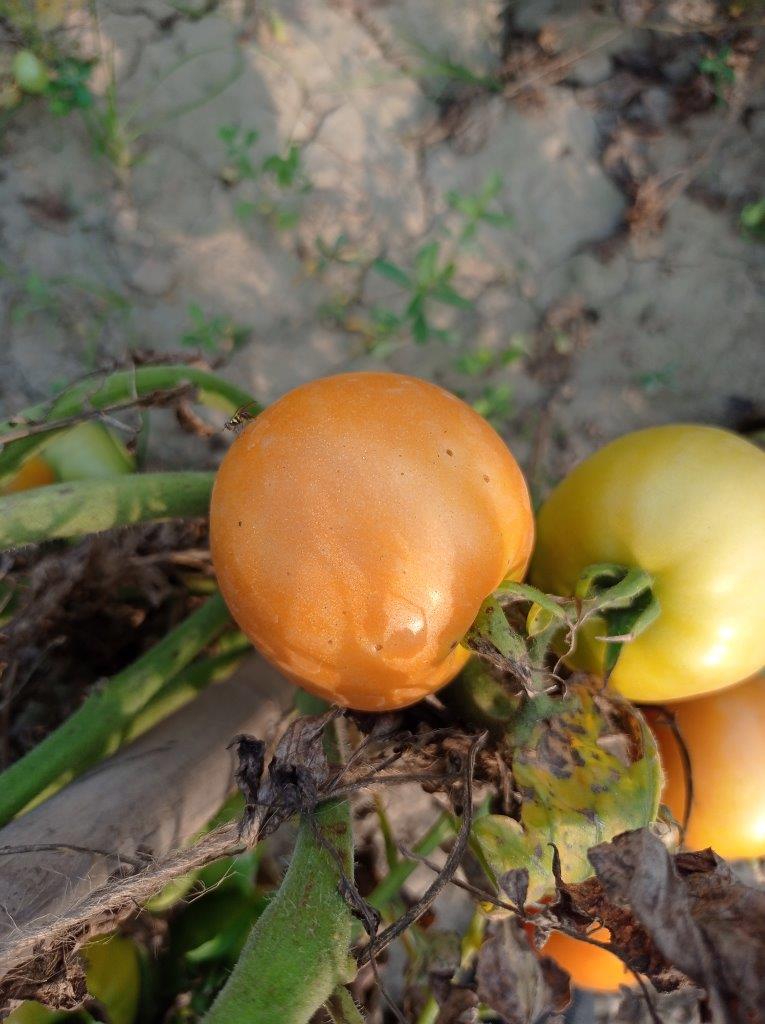
Maturity: Mature